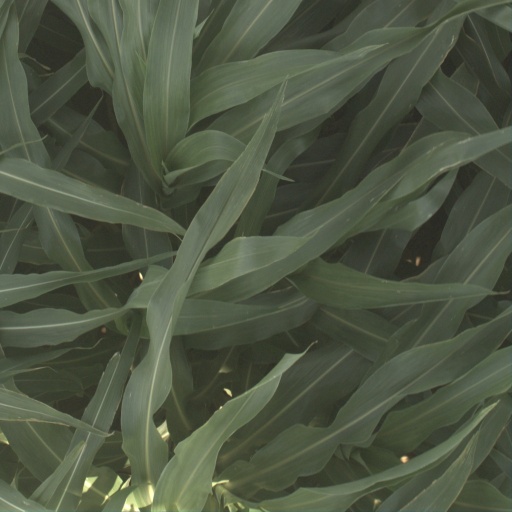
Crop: sorghum